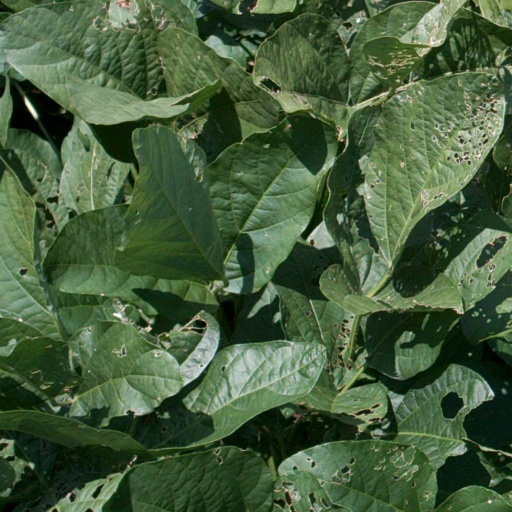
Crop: soybean